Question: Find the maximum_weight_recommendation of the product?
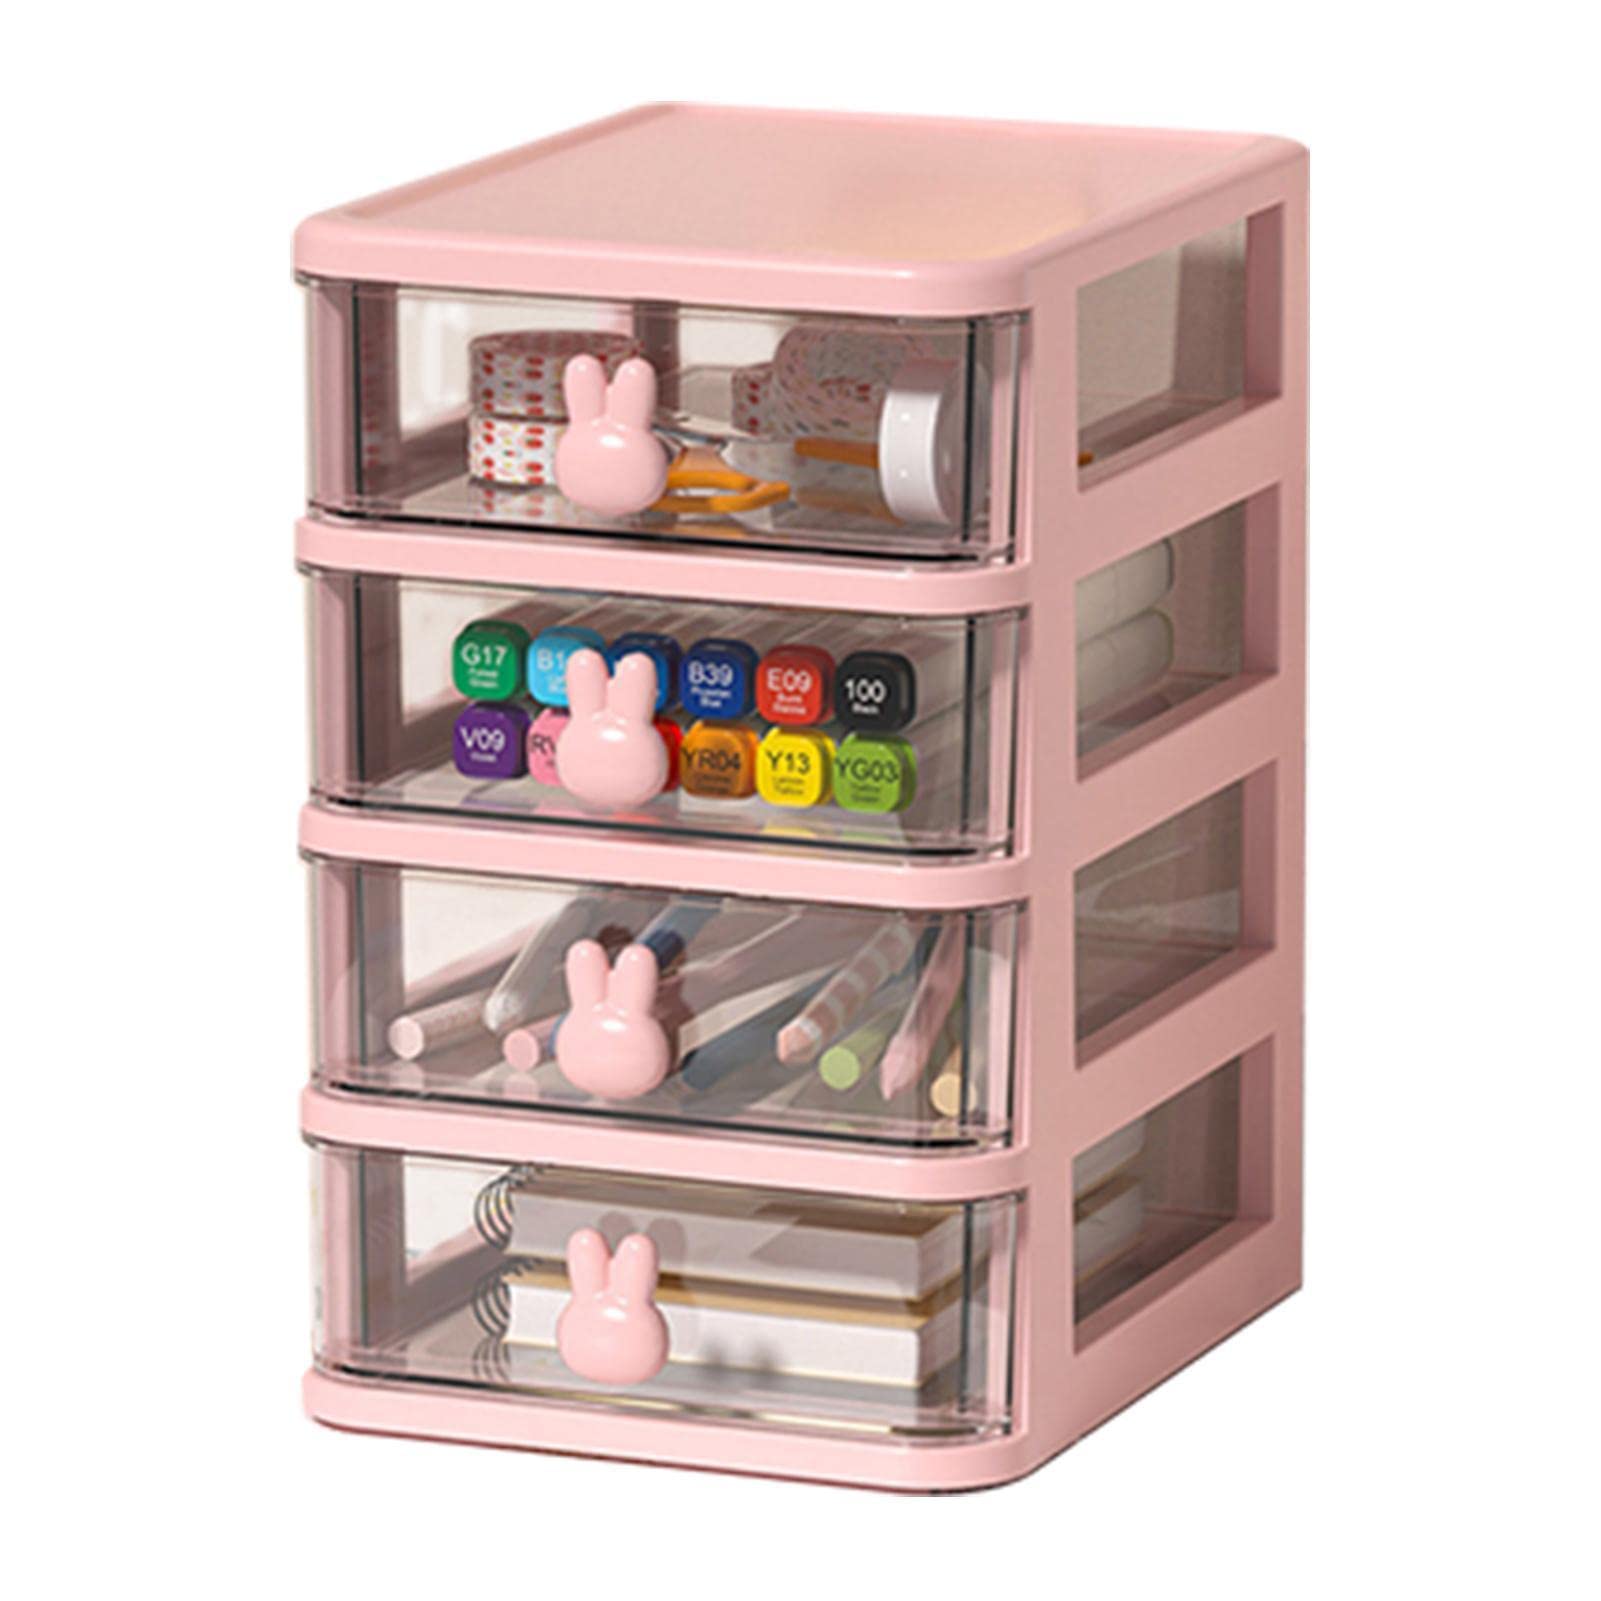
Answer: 17.0 gram